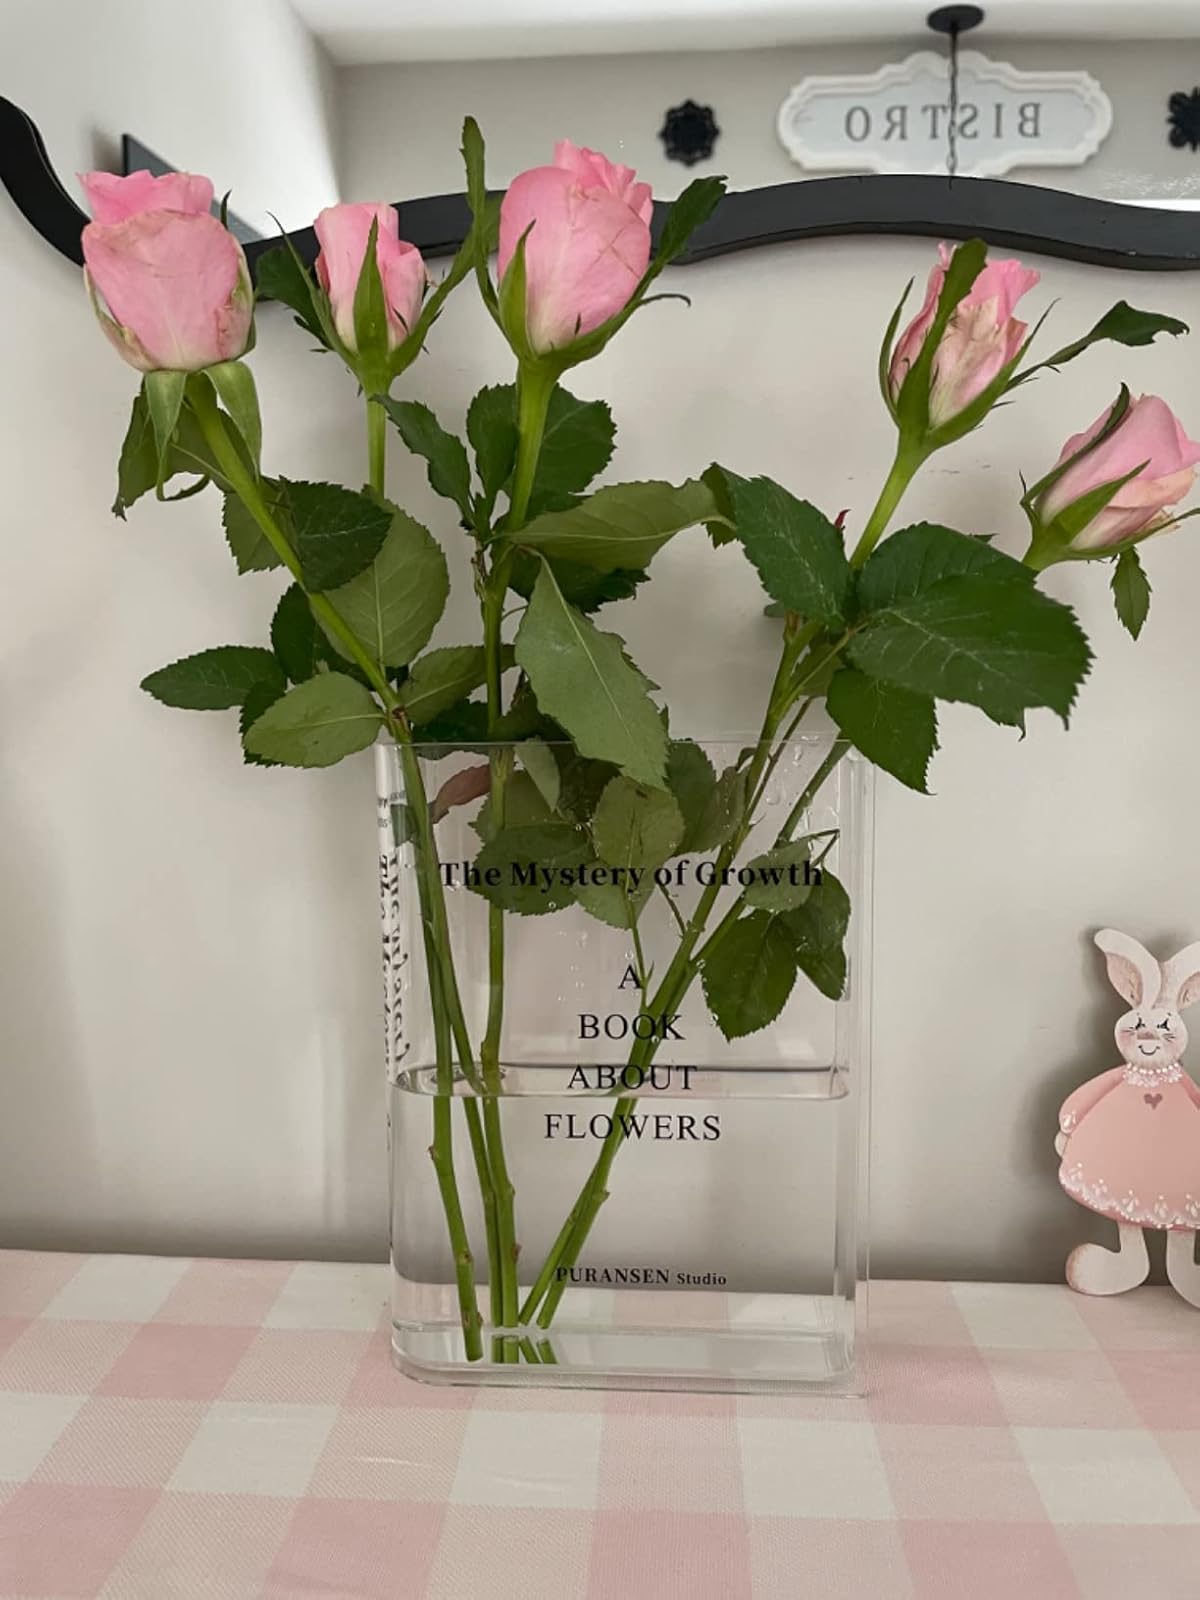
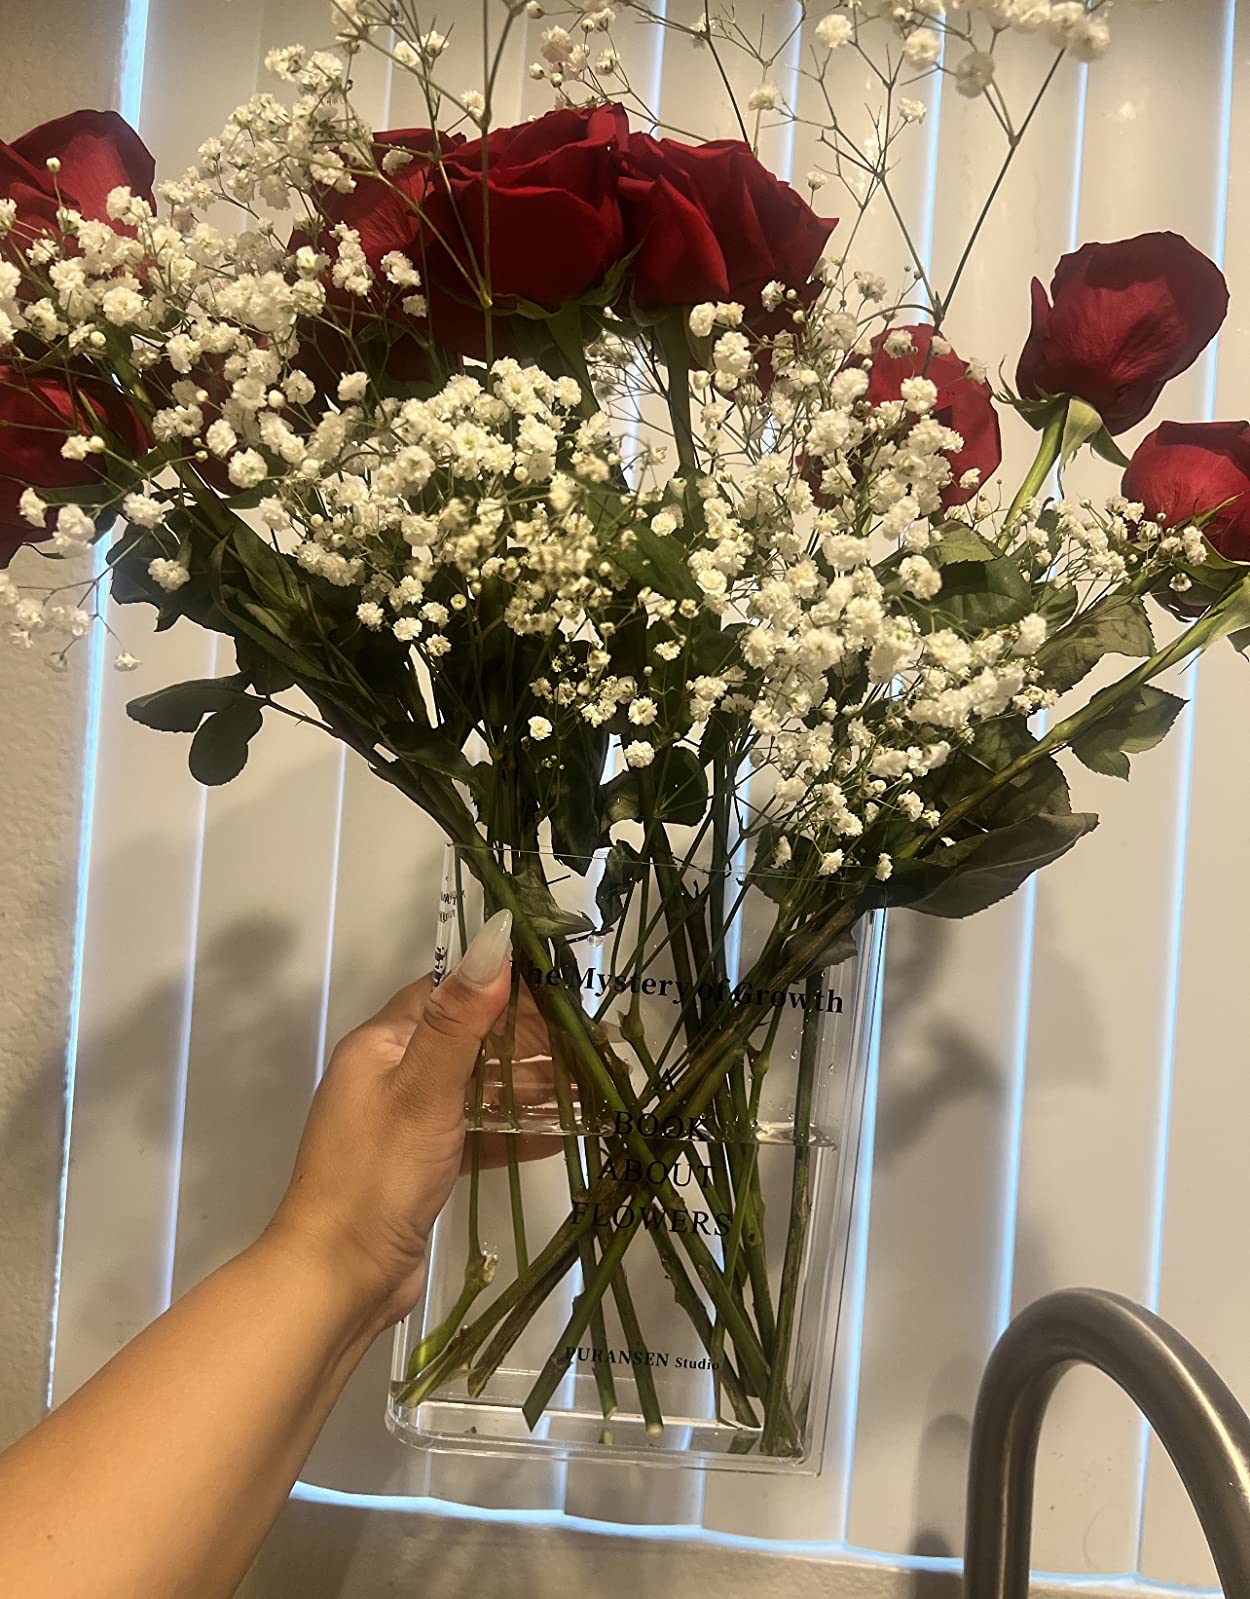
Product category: vase
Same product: yes